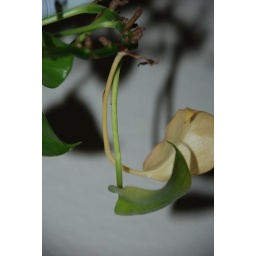
dumped the vine that sits on the living room shelf all over myself. water everywhere.